Katelyn Jong

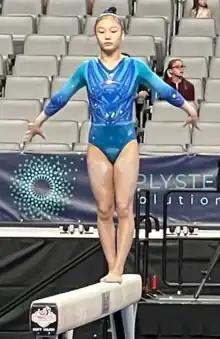
Jong competing on beam at the 2021 U.S. National Championships

Jong competed at the 2021 WOGA Classic in February where she placed first. She next competed at the 2021 Winter Cup where she placed eighth in the all-around after falling off the balance beam. She placed first on vault. At a National Team camp Jong was added to the national team for the second time. Jong next competed at the American Classic where she only competed on the uneven bars and balance beam. She finished second on uneven bars behind Kailin Chio and first on balance beam.